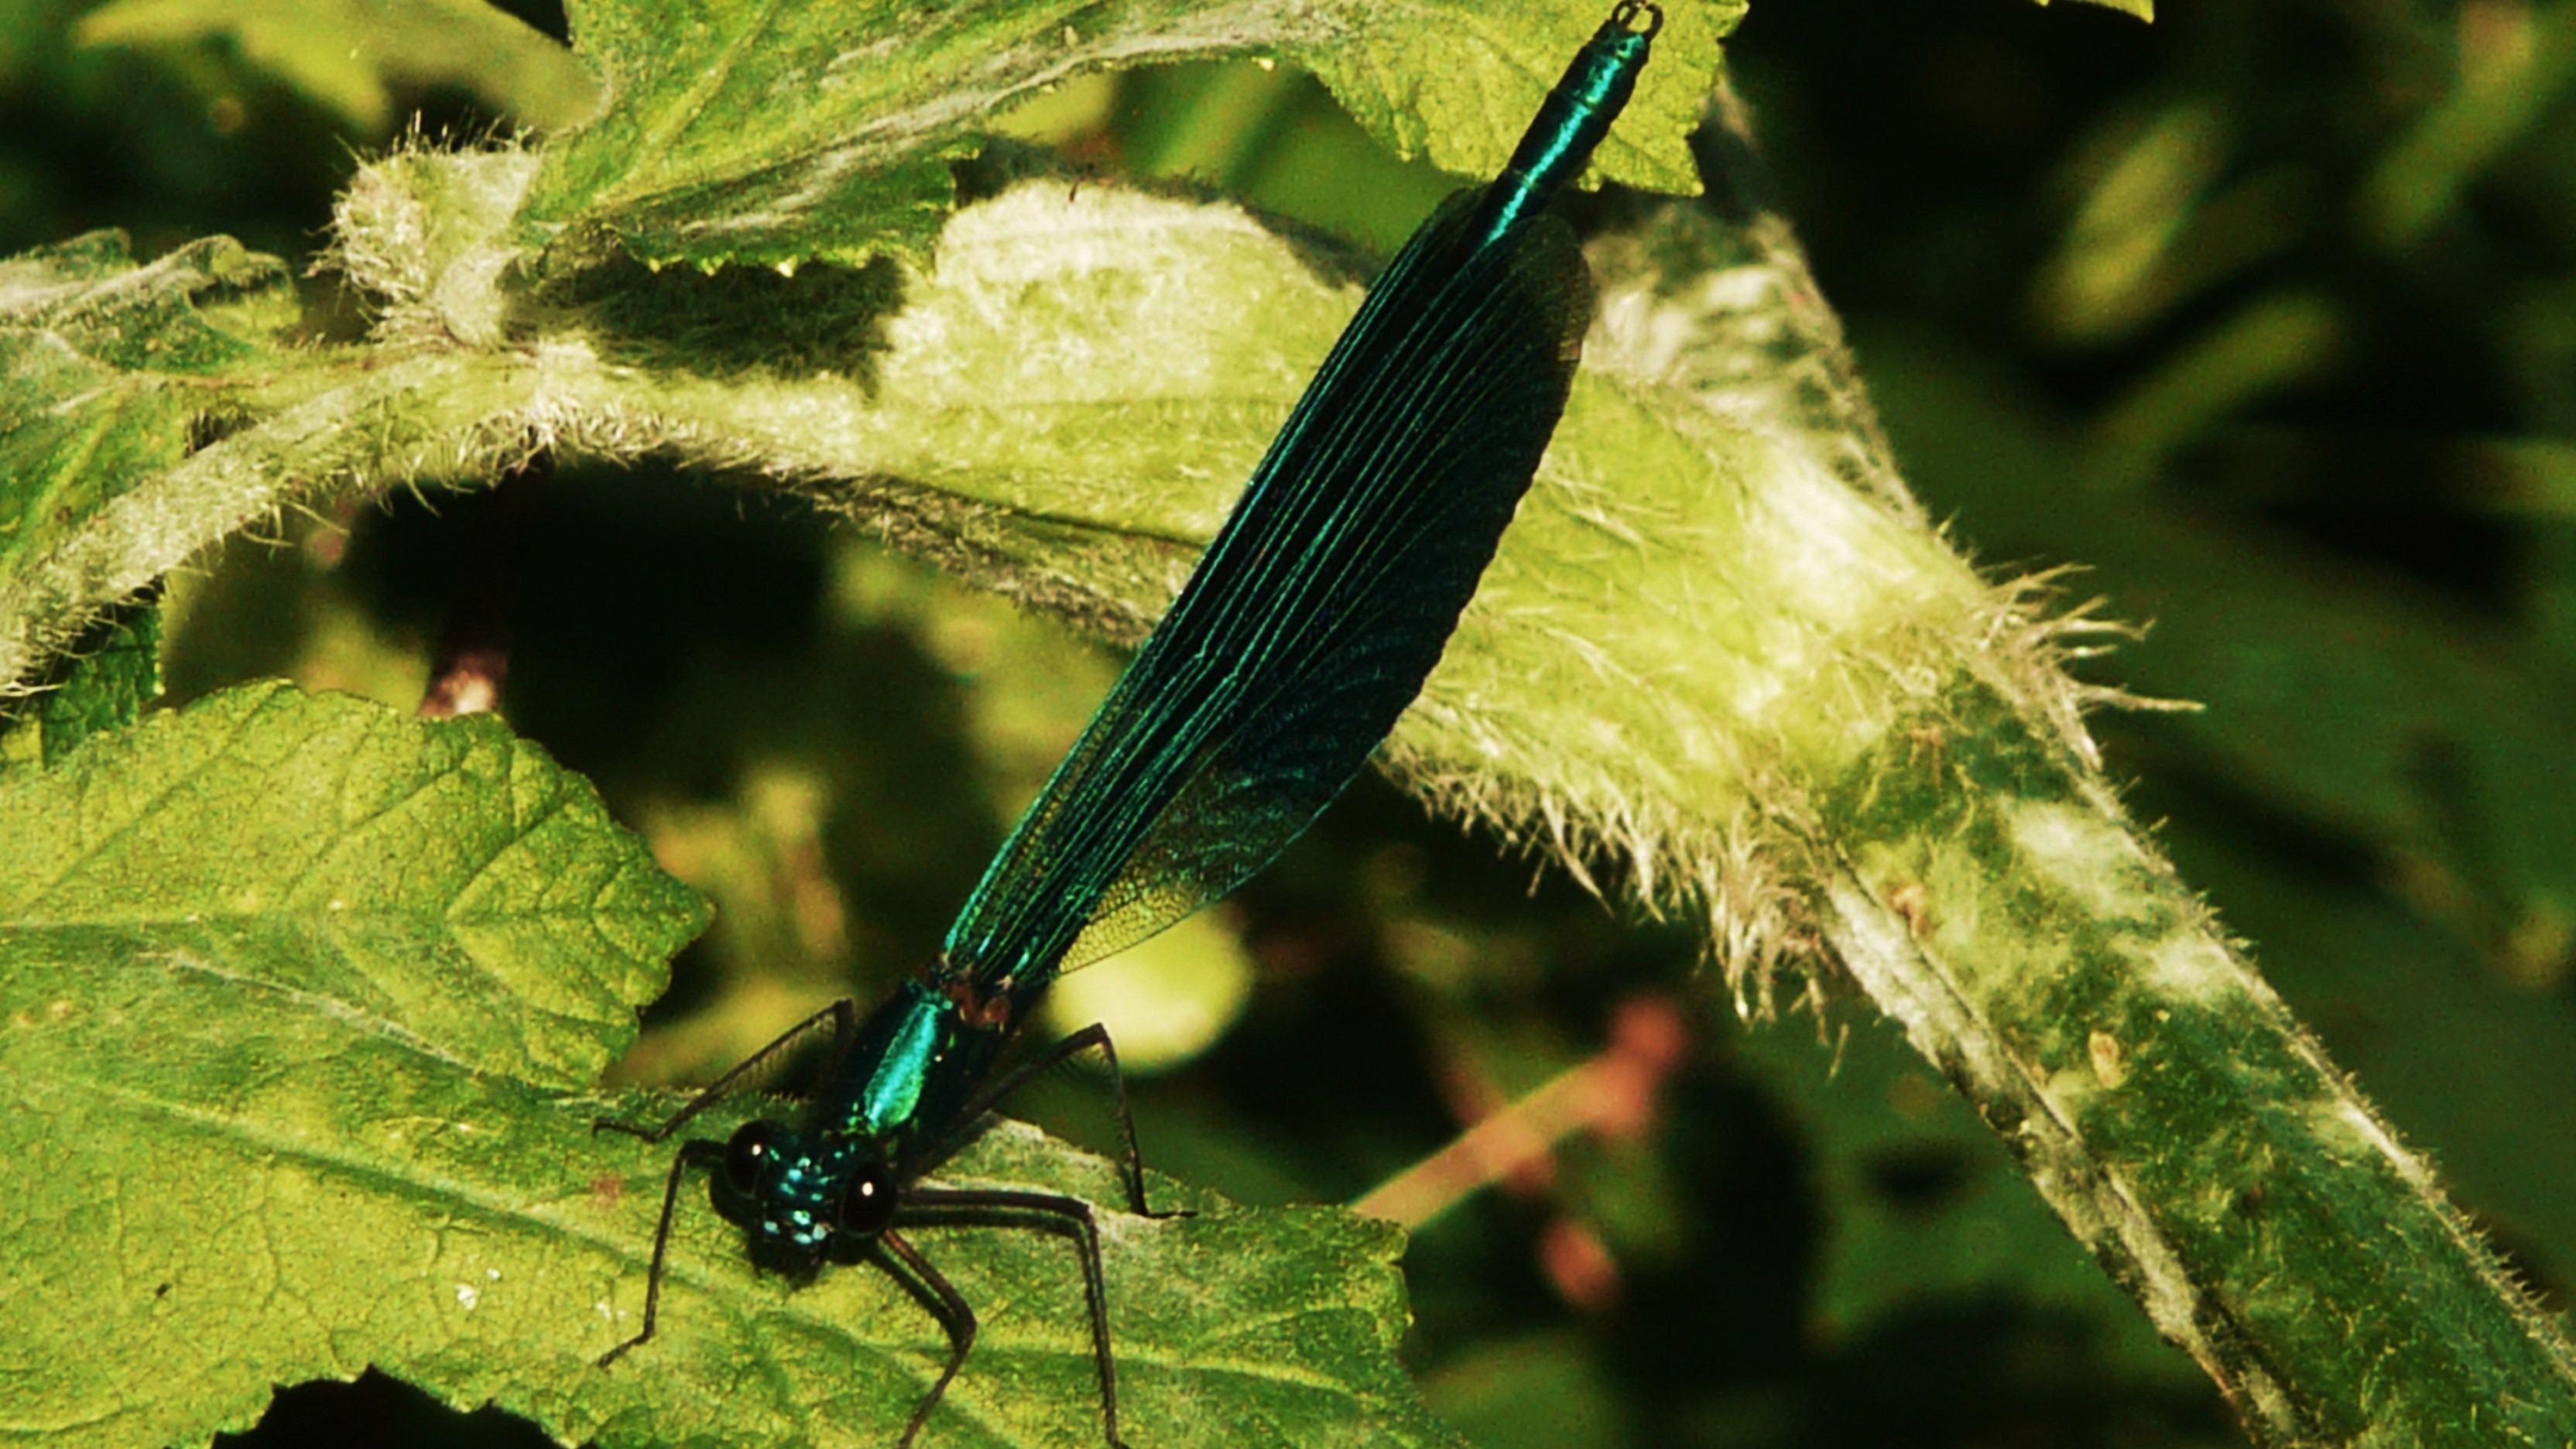
nature, sunlight, leaf, flower, fly, wildlife, green, insect, sitting, botany, colorful, garden, still life, fauna, plants, invertebrate, close up, leaves, sunny, wings, bright, dragonfly, insects, still, day, damselfly, macro photography, green background, dragonflies, plant stem, dragonflies and damseflies